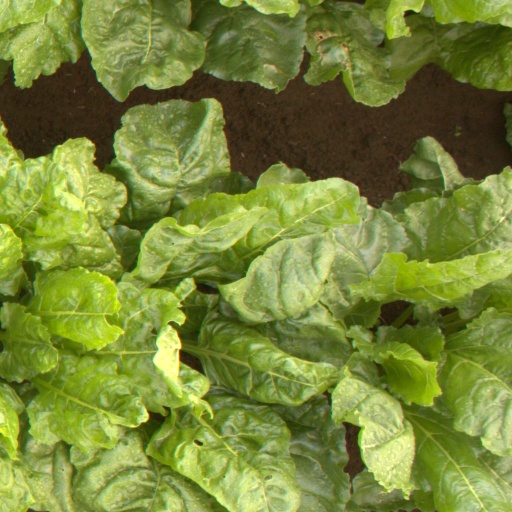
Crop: sugar beet